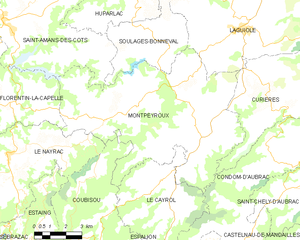
Montpeyroux est une commune française située dans le département de l'Aveyron en région Occitanie.